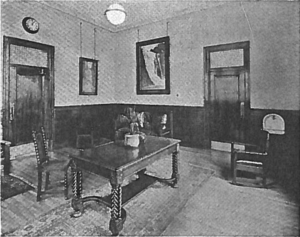
La gare de North Toronto est une gare ferroviaire ferrmée ontarienne à Toronto. Depuis 2003, elle sert de succursale de la Régie des alcools de l'Ontario.